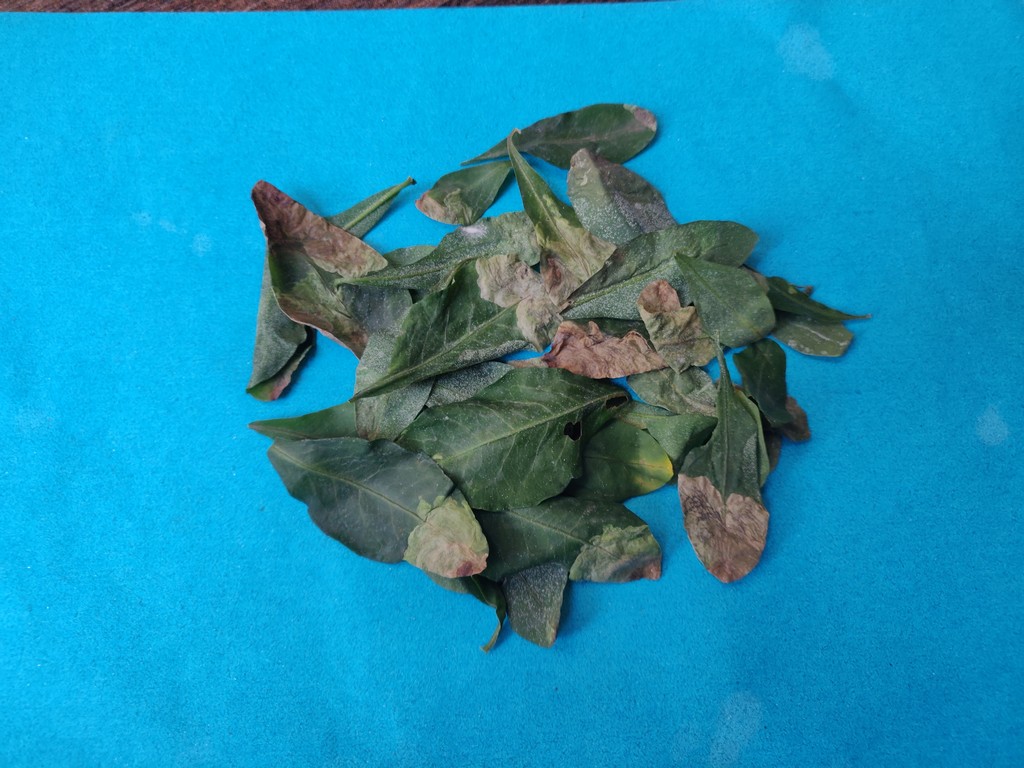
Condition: Unhealthy
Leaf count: multiple
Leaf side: unknown